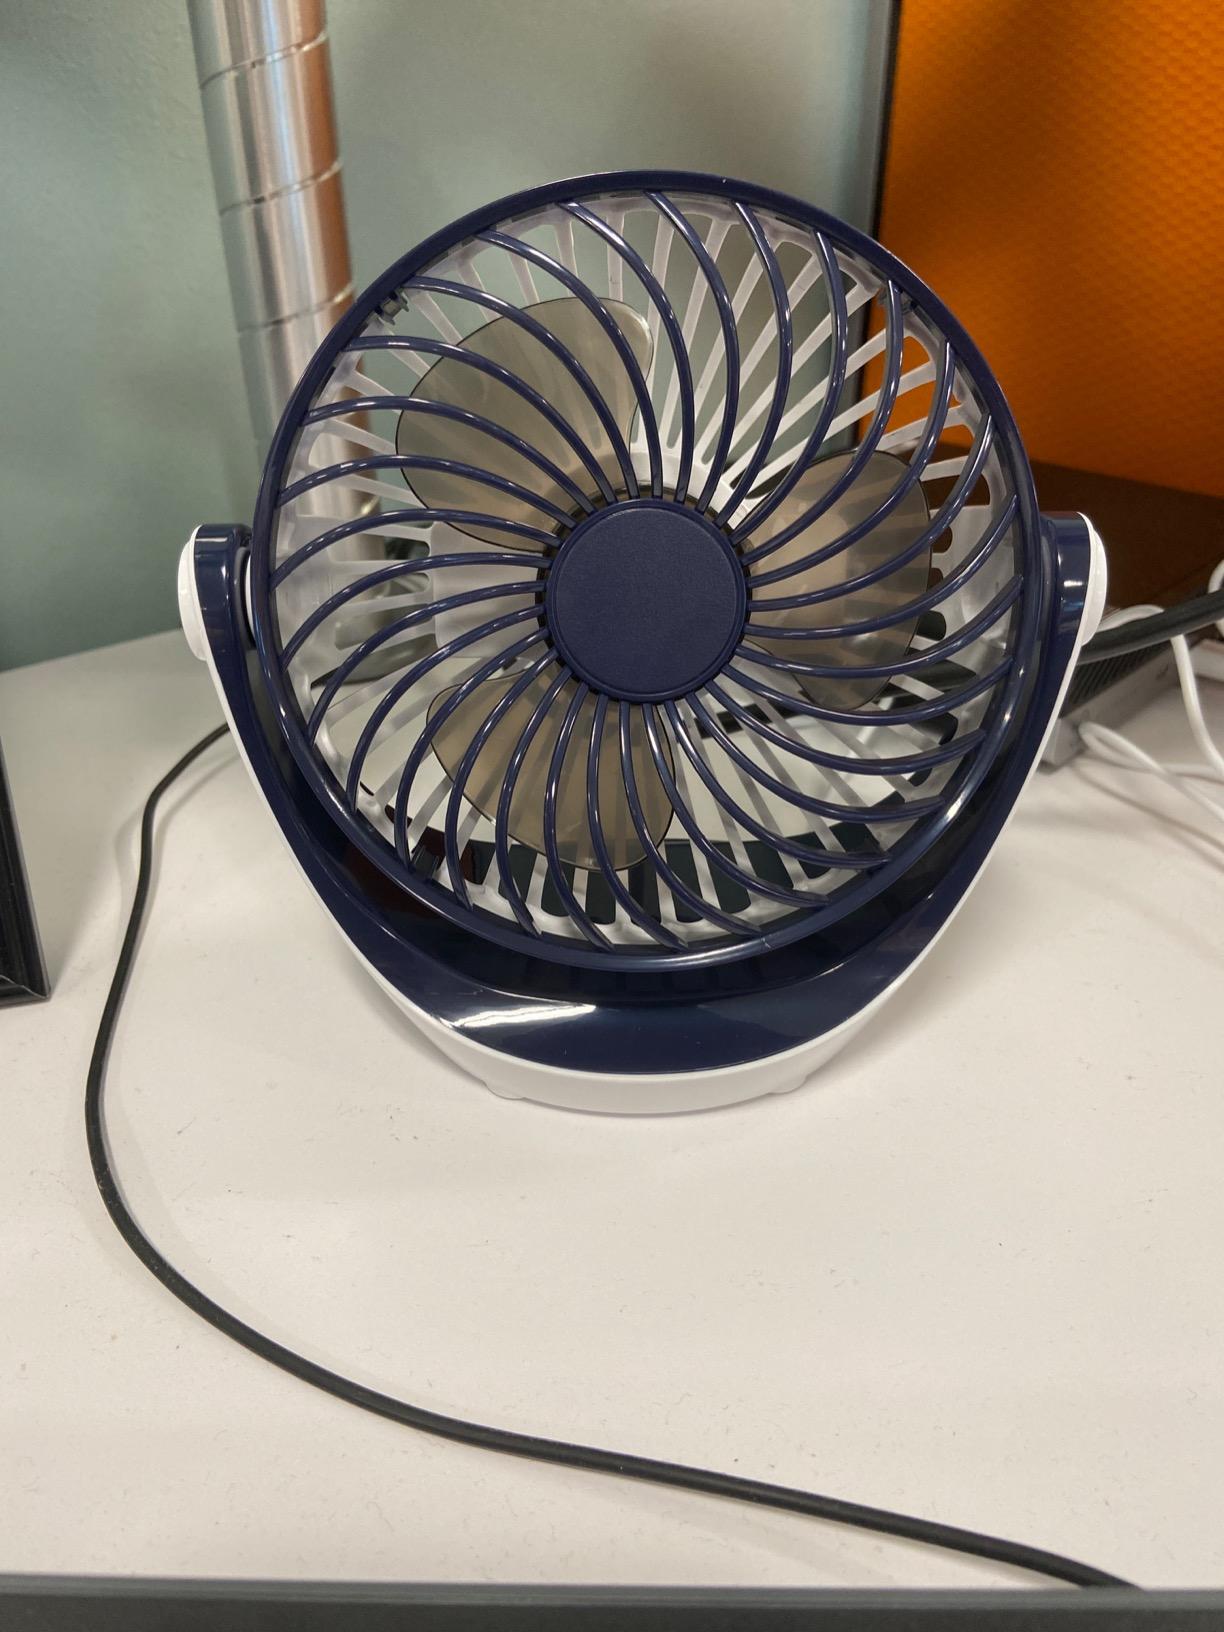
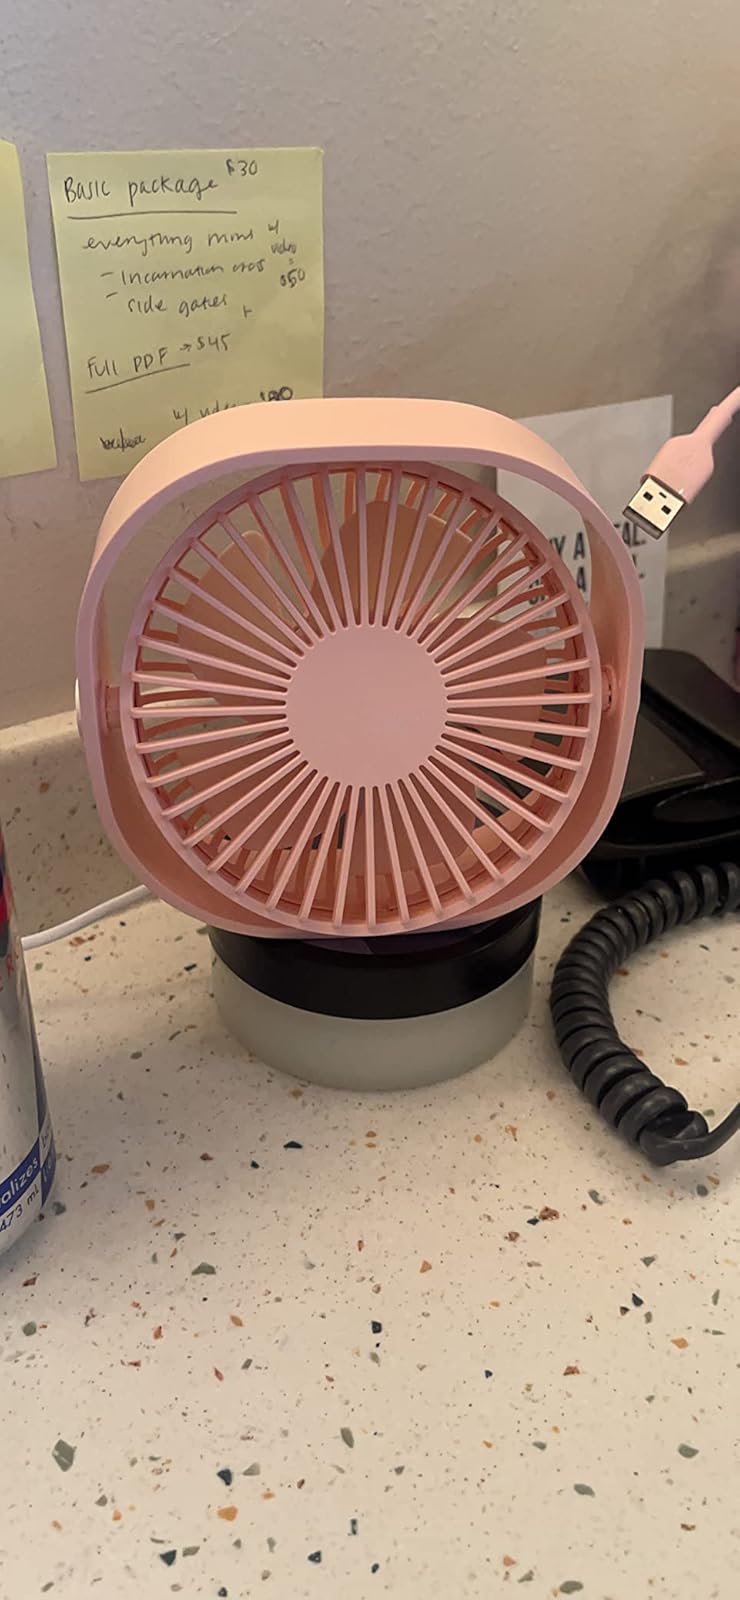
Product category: fan
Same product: no